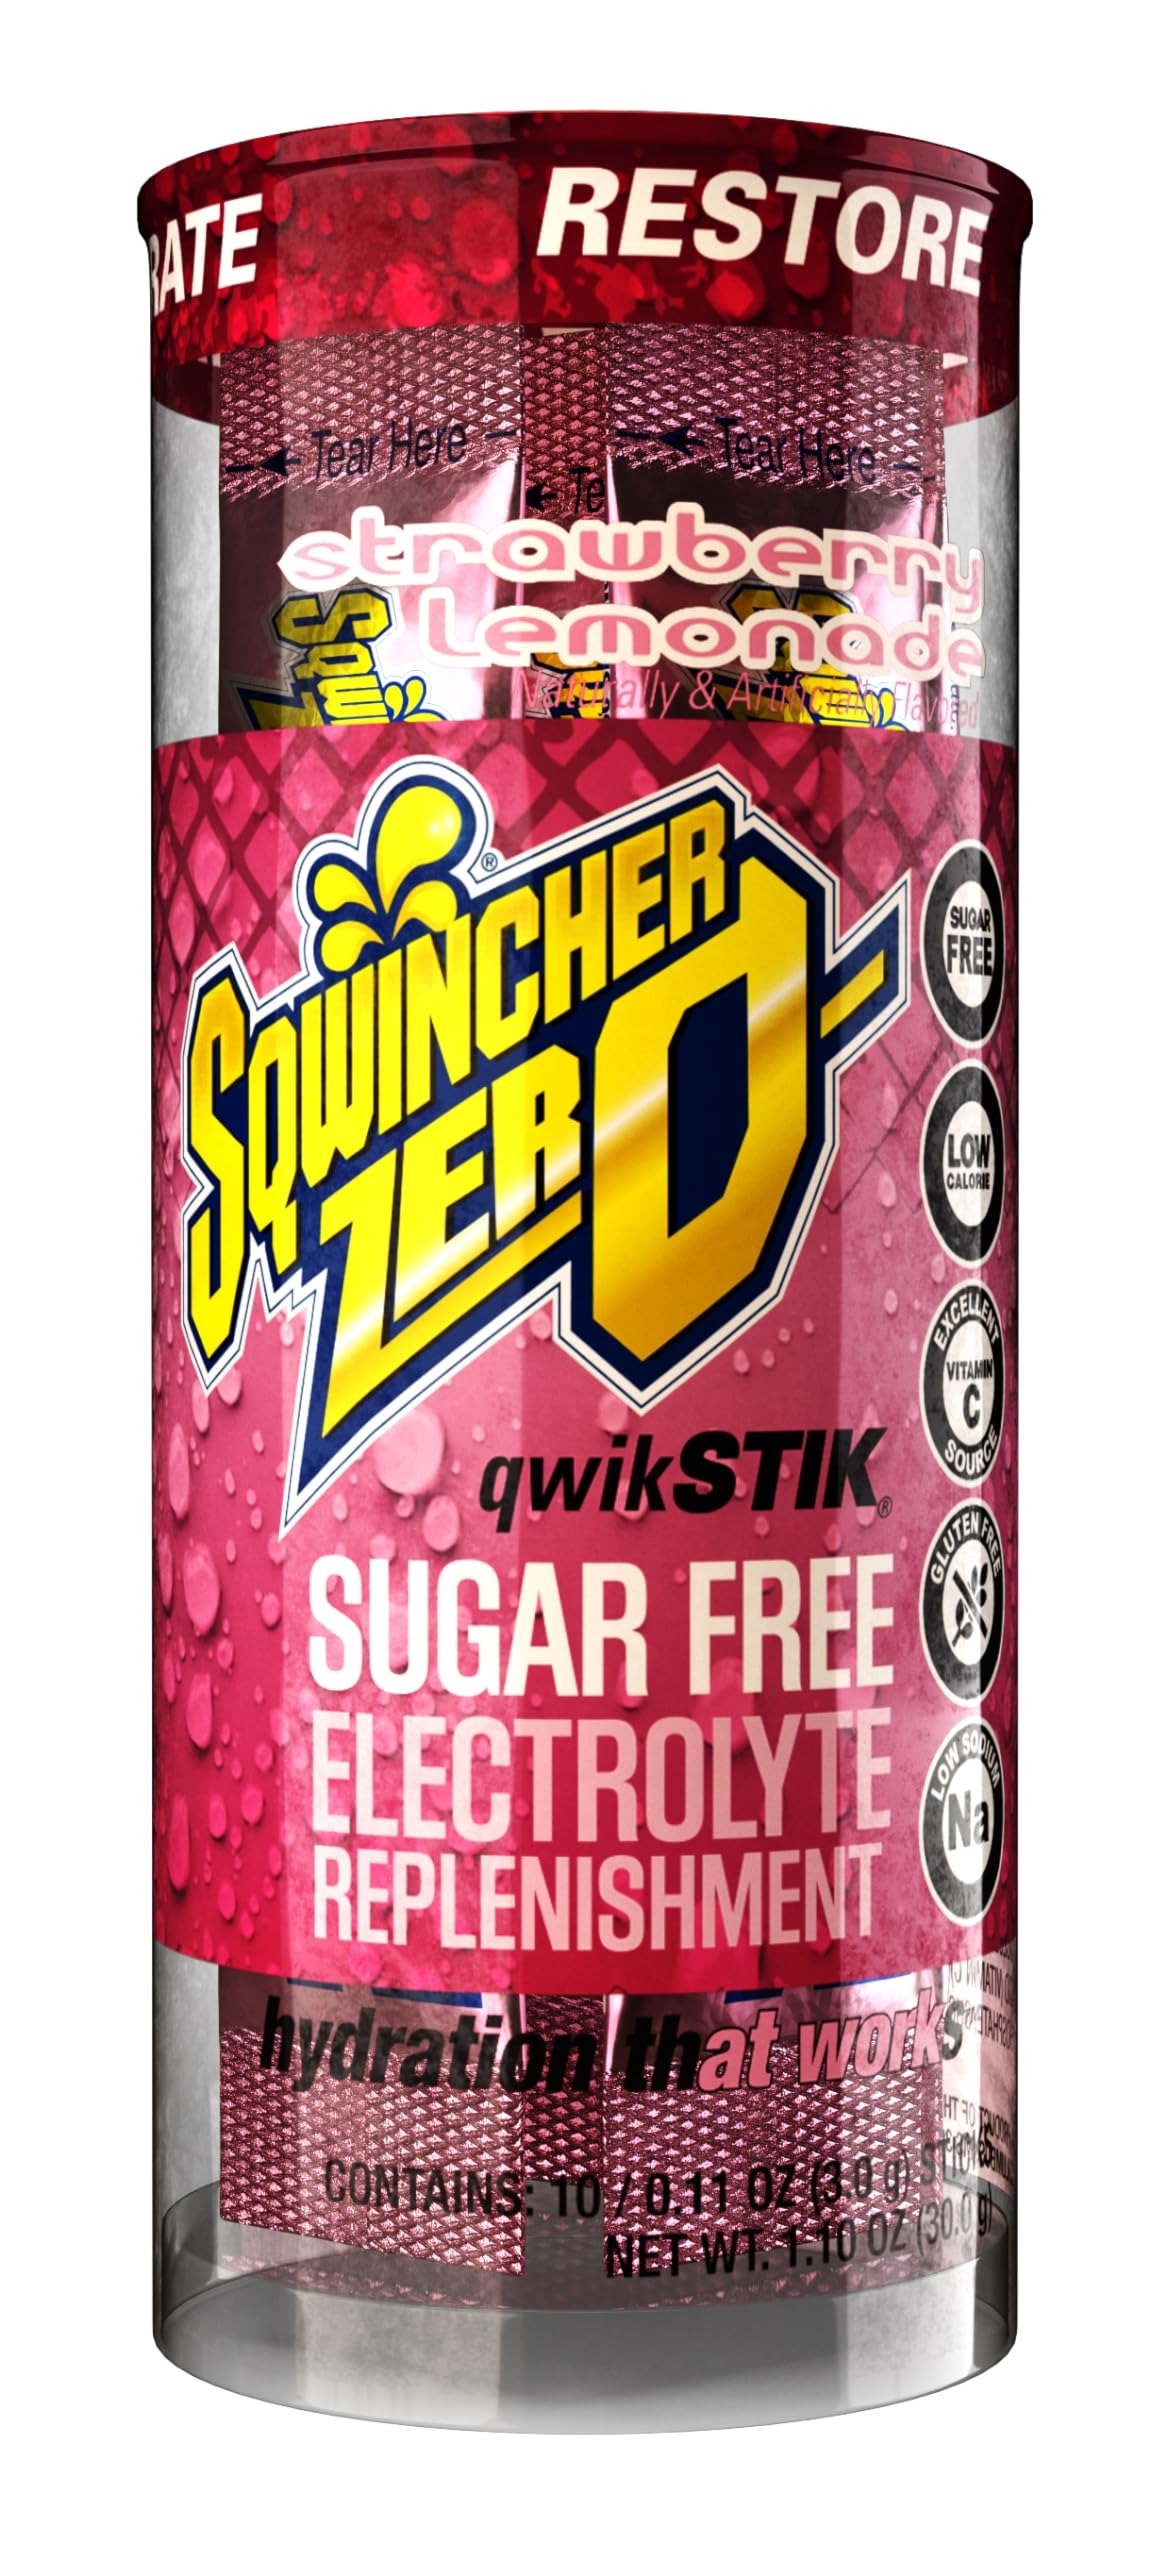
Item Name: Sqwincher Zero Qwik Stik, Sugar Free, Low Calorie, Low Sodium Electrolyte Replacement Powder Hydration Drink Mix, Strawberry Lemonade, 0.11 oz Packet (Pack of 200)
Bullet Point 1: ELECTROLYTE REPLENISHMENT - Helps replenish fluids and electrolytes lost during physical work, exercise, or illness, or following exposure to extreme heat to help prevent dehydration
Bullet Point 2: QWIK STIK - Pour into water, shake or stir, and enjoy
Bullet Point 3: YIELD - Each Stik makes 16-20 fl oz of Sqwincher
Bullet Point 4: SUGAR FREE, low calorie
Bullet Point 5: GLUTEN FREE
Value: 200.0
Unit: Ounce

Price: 113.98